The Blood of Yingzhou District

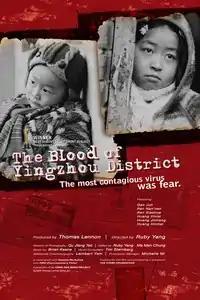

The Blood of Yingzhou District (translation: The Children of Yingzhou) is a 2006 short film documentary directed by Ruby Yang and produced by Thomas F. Lennon. The film is about the effect of AIDS on orphans in Yingzhou District of Fuyang, Anhui, China. It won the 2007 Academy Award for Best Documentary (Short Subject).